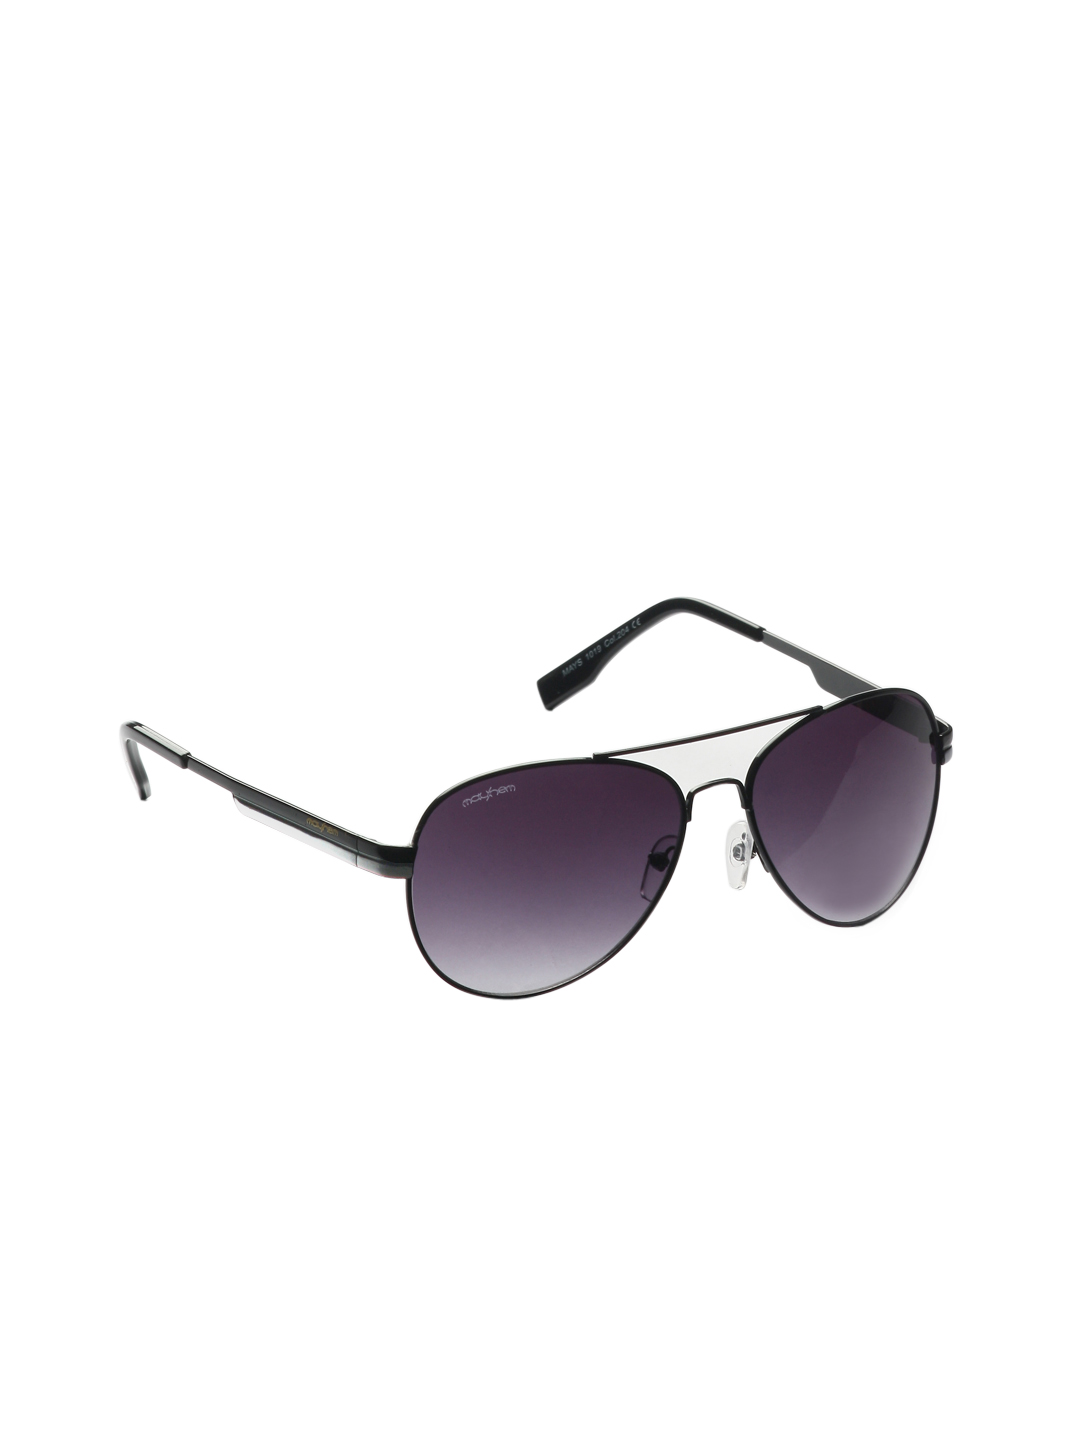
Mayhem Men Aviator Sunglasses 1019-204
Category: Accessories / Eyewear / Sunglasses
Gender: Men
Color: Black
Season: Winter 2016
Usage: Casual